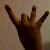
The image shows a hand gesture representing the number 8 in Indian Sign Language.